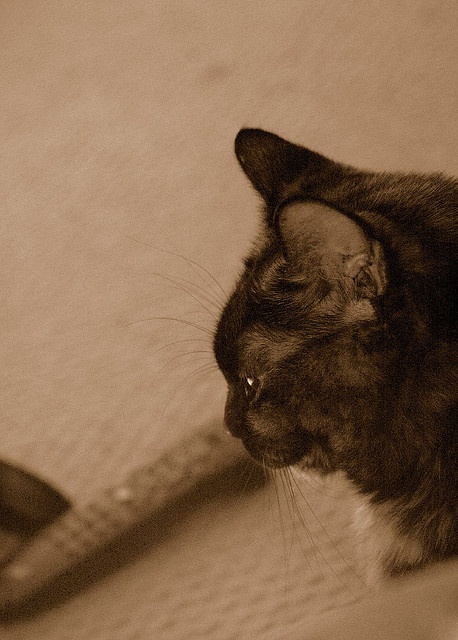
An adorable cat laying on top of a table next to a remote control.
A closeup of a cat sitting on the floor.
A gray cat looking down at the floor.
Grey cat sitting on the ground looking in the direction of a television control.
The cat is observing something strange in its path.